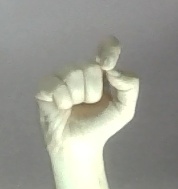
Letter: fa